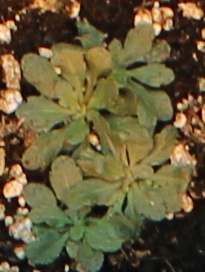
Label: Horseweed